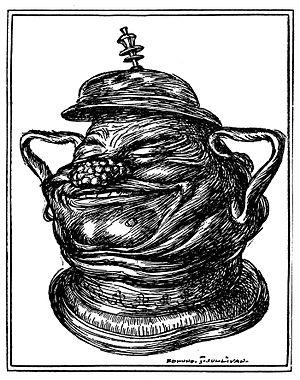
Edmund Joseph Sullivan, est un dessinateur, un graveur et un illustrateur britannique.